Sindh Agriculture University

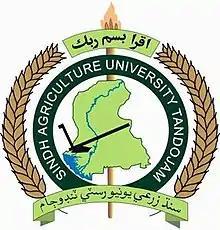
Sindh Agriculture University.

Sindh Agriculture University (Sindhi: سنڌ زرعي يونيورسٽي ٽنڊو ڄام) is a Pakistani university located in Tando Jam town of Hyderabad, on Hyderabad-Mirpurkhas highway. It is about from Karachi airport linked with Super Highway to Hyderabad.